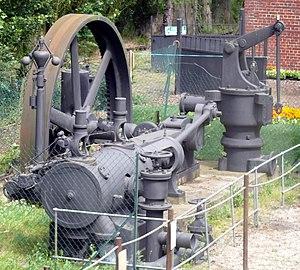
Hétomesnil est une commune française située dans le département de l'Oise, en région Hauts-de-France.